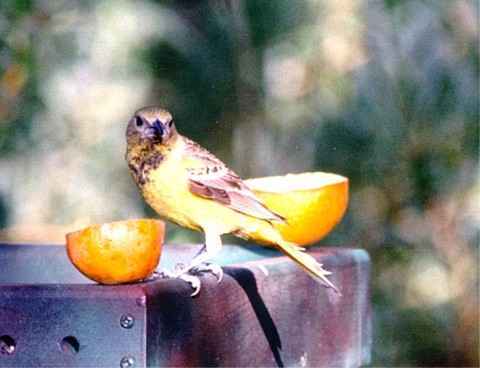
the bird brown and white wingbars, and yellow belly with brown tarsus and feet.
this bird has a light brown speckled appearance with dark crown and neck.
a vibrant bird with an orange body and brown detailing on head and wings.
this small necked bird has a yellow belly and breast section.
a bird with a large triangular bill, mottled brown throat, white wingbars, and yellow breast.
this little bird is mostly yellow with some brown on its head and wings.
this bird has wings that are black and brown and has a yellow belly
this particular bird has a belly that is orange and yellow and has some brown spots on the neck
this bird has a black bill and a yellow belly and grey wings.
this bird is brown and yellow in color, and has a black beak.
Species: Scott Oriole